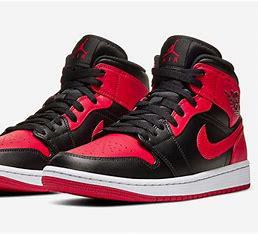
Brand: Jordan
Model: 1 Mid